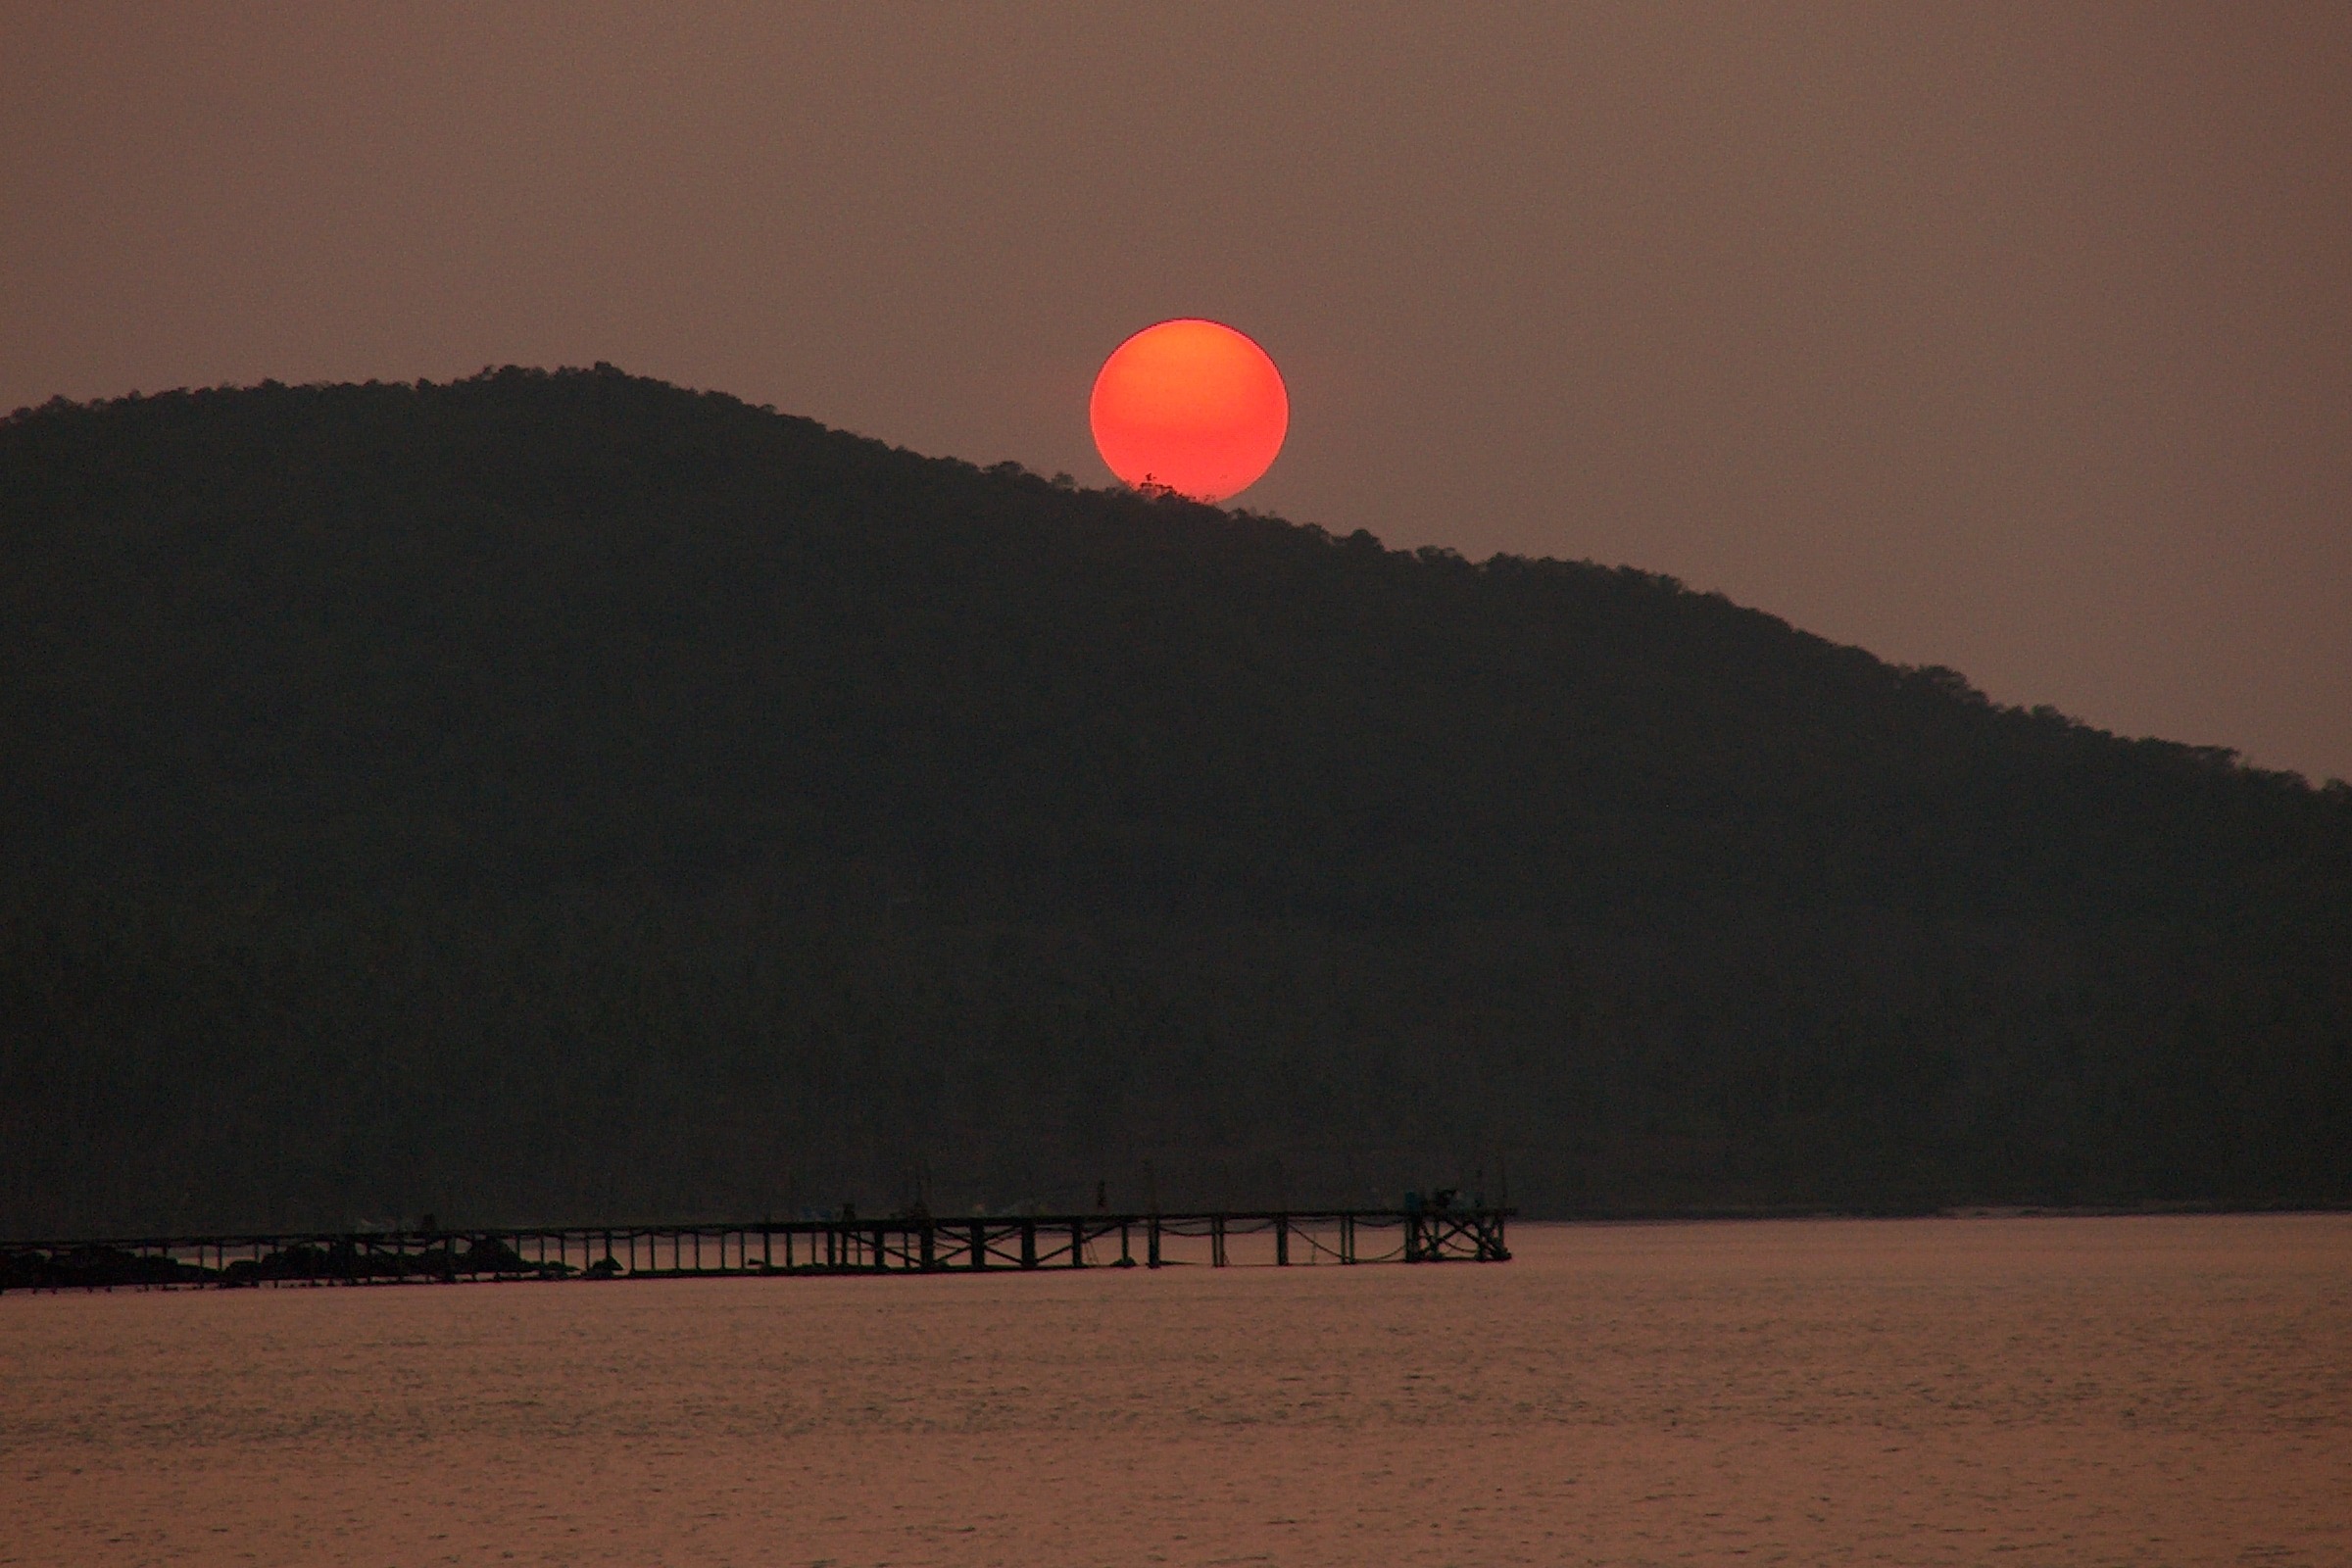
sea, horizon, sun, sunrise, sunset, morning, dawn, dusk, evening, evening sky, atmospheric phenomenon, atmosphere of earth